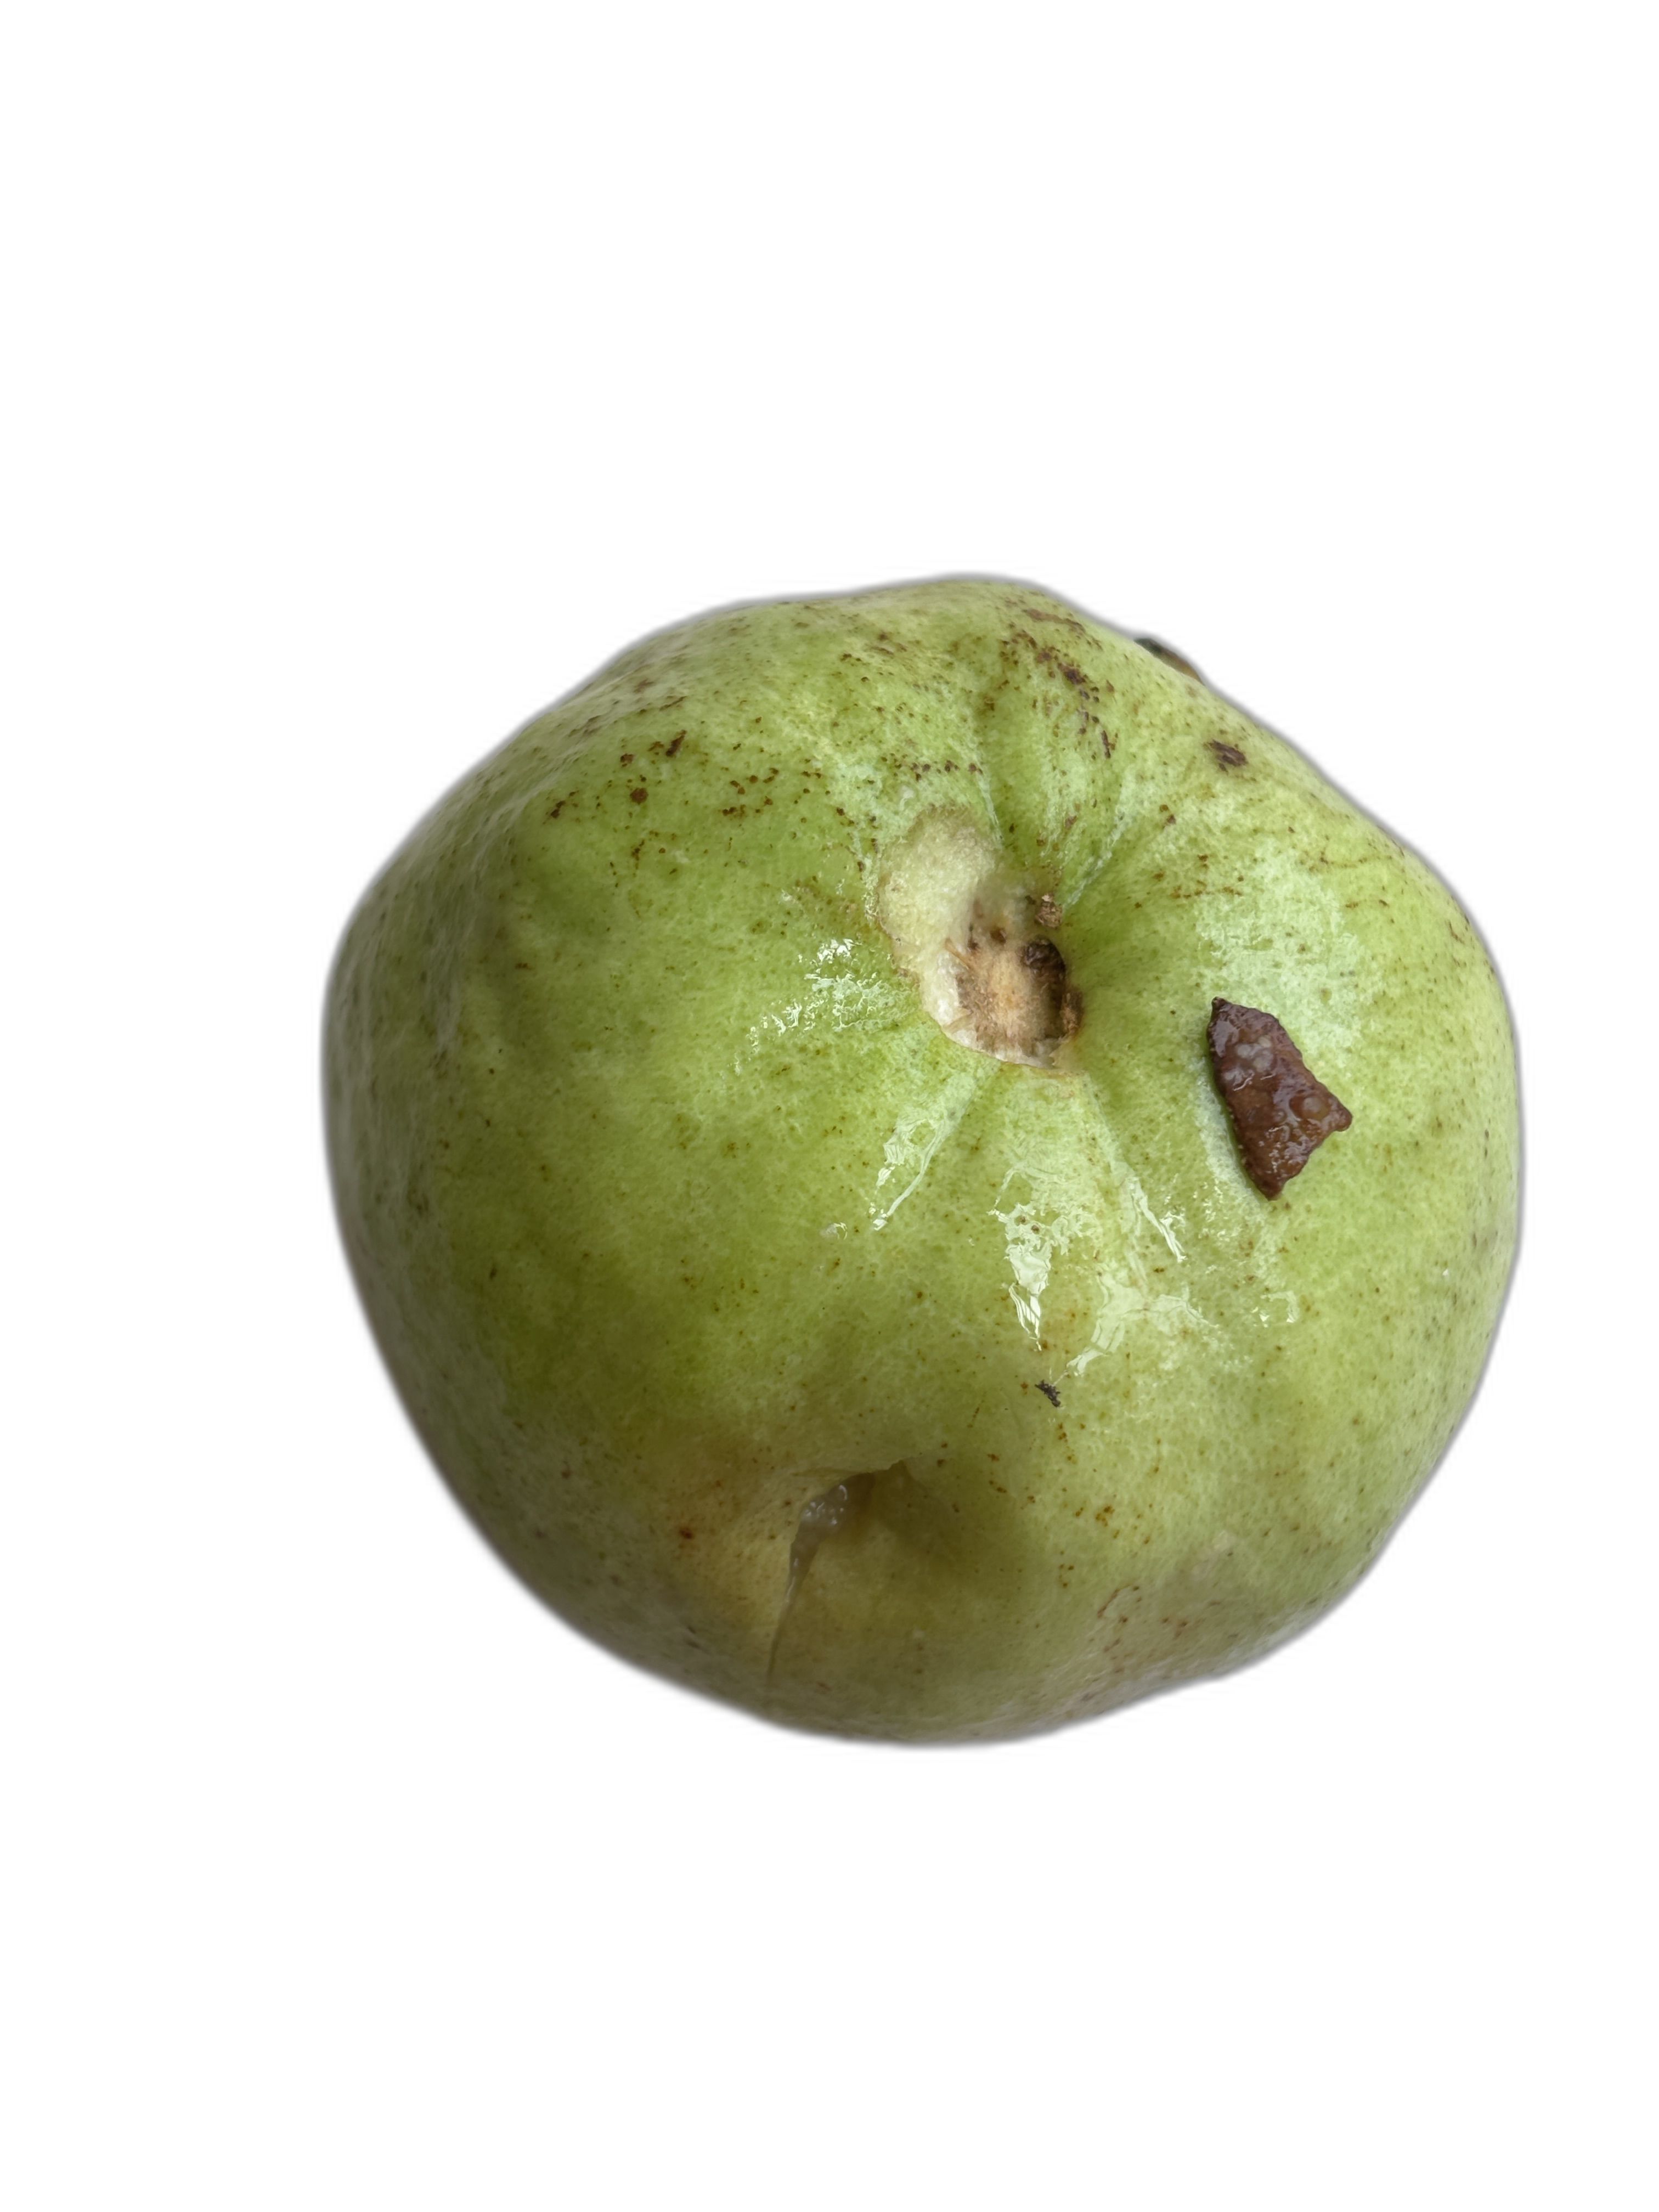
Plant part: fruit
Disease: Styler end root